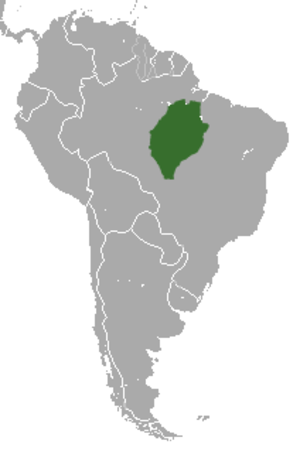
Almindelig springabe
Udbredelse
Almindelig springabe er en art i slægten springaber blandt vestaberne. Den lever i sumpområder og oversvømmet tropisk skov i Brasiliens amazonområde.